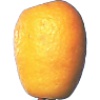
Label: kumquats